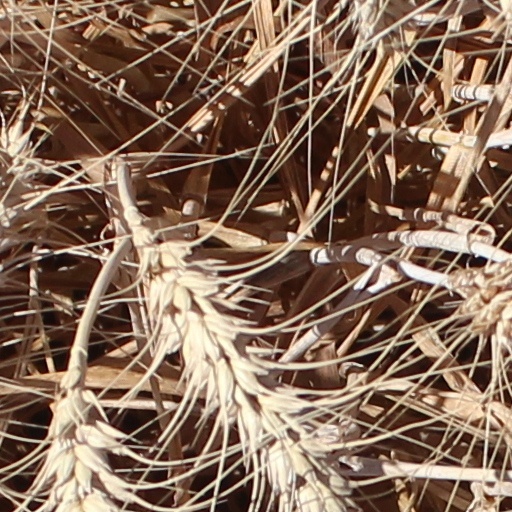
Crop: wheat